Victor-Constant Michel

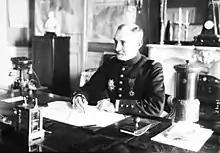
Général Michel in 1913

Général Victor-Constant Michel (30 January 1850 – 8 November 1937) was a French General officer. He led the French Army in 1911, but following his opposition to the French strategy for war with Germany was replaced by General Joseph Joffre in July 1911. In August 1914, he was the Military Governor of Paris, but was replaced later that month by General Joseph Gallieni.